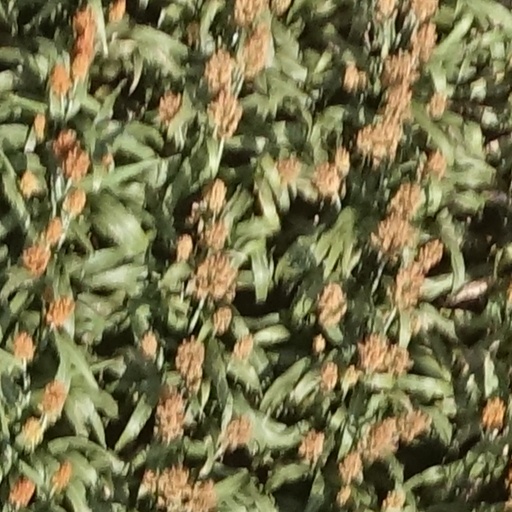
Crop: sorghum